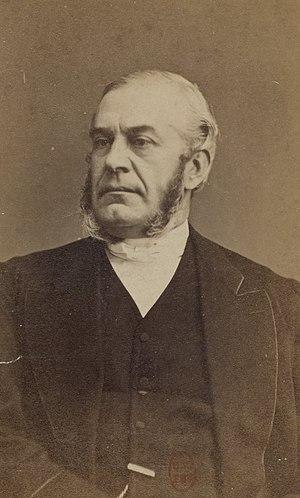
Édouard Allou
Édouard Allou, est un avocat et homme politique français.